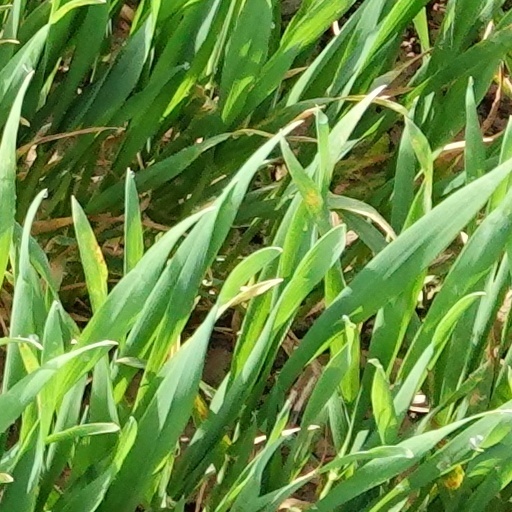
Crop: wheat